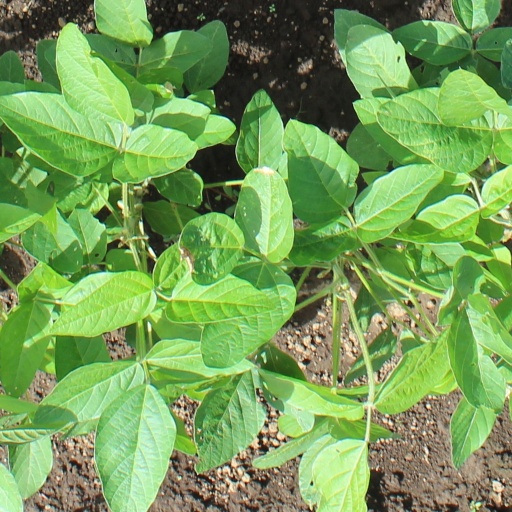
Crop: soybean